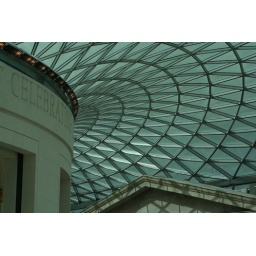
Another shot of the glass roof of the Great Court of the British Museum in London.